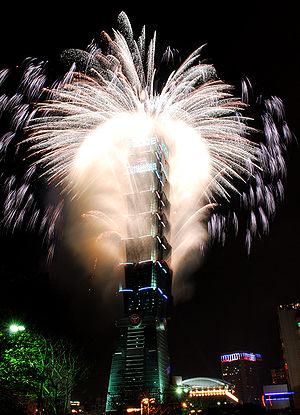
Taipei 101, anciennement Centre financier international de Taipei, est un gratte-ciel localisé dans le district de Xinyi, Taipei à Taïwan. Le bâtiment est officiellement classé 10e plus grand gratte-ciel du monde avec une hauteur de 509,2 m. Il était le plus grand gratte-ciel au monde de 2004 à 2010 jusqu'à l'inauguration de la Burj Khalifa, devenue à son tour le plus haut immeuble de la planète avec une hauteur de 828 m. En juillet 2011, la tour a reçu la certification LEED Platinum, le plus grand prix du système de standardisation Leadership in Energy and Environmental Design et elle est devenue la plus grande écoconstruction du monde. L'édifice a été conçu par le groupement d’architectes C.Y. Lee & Partners Architects puis principalement construit par KTRT Joint Venture. En 2001, le propriétaire Taipei Financial Center Corporation remet le contrôle de la construction à Samsung C&T Corporation pour accélérer le processus. La construction s'est finie en 2004. La tour sert de symbole pour le Taïwan moderne depuis son inauguration.